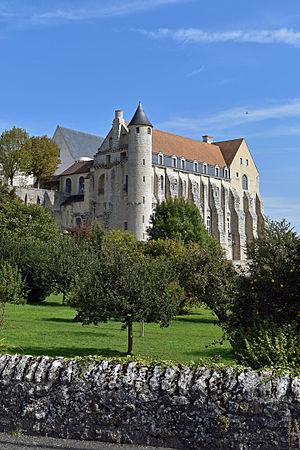
Abbaye Saint-Séverin de Château-Landon, Seine et Marne, France
Château-Landon est une commune française située dans le département de Seine-et-Marne en région Île-de-France.